Frederick Rogers (bookbinder)

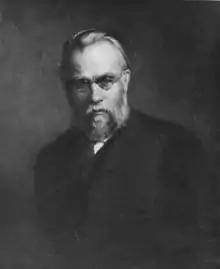
Portrait of Frederick Rogers by Ernest Stafford Carlos

Frederick Rogers (27 April 1846 – 16 November 1915) was an English bookbinder, trades unionist, writer and journalist. He is notable as first chairman of the Labour Representation Committee, the political pressure group to which the Labour Party traces its origins, as well as for a lifetime of work dedicated to educational improvement for the working class, and to the introduction of a general tax-funded system of old-age pensions.